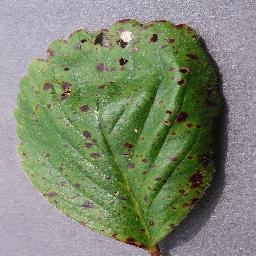
Label: Strawberry___Leaf_scorch